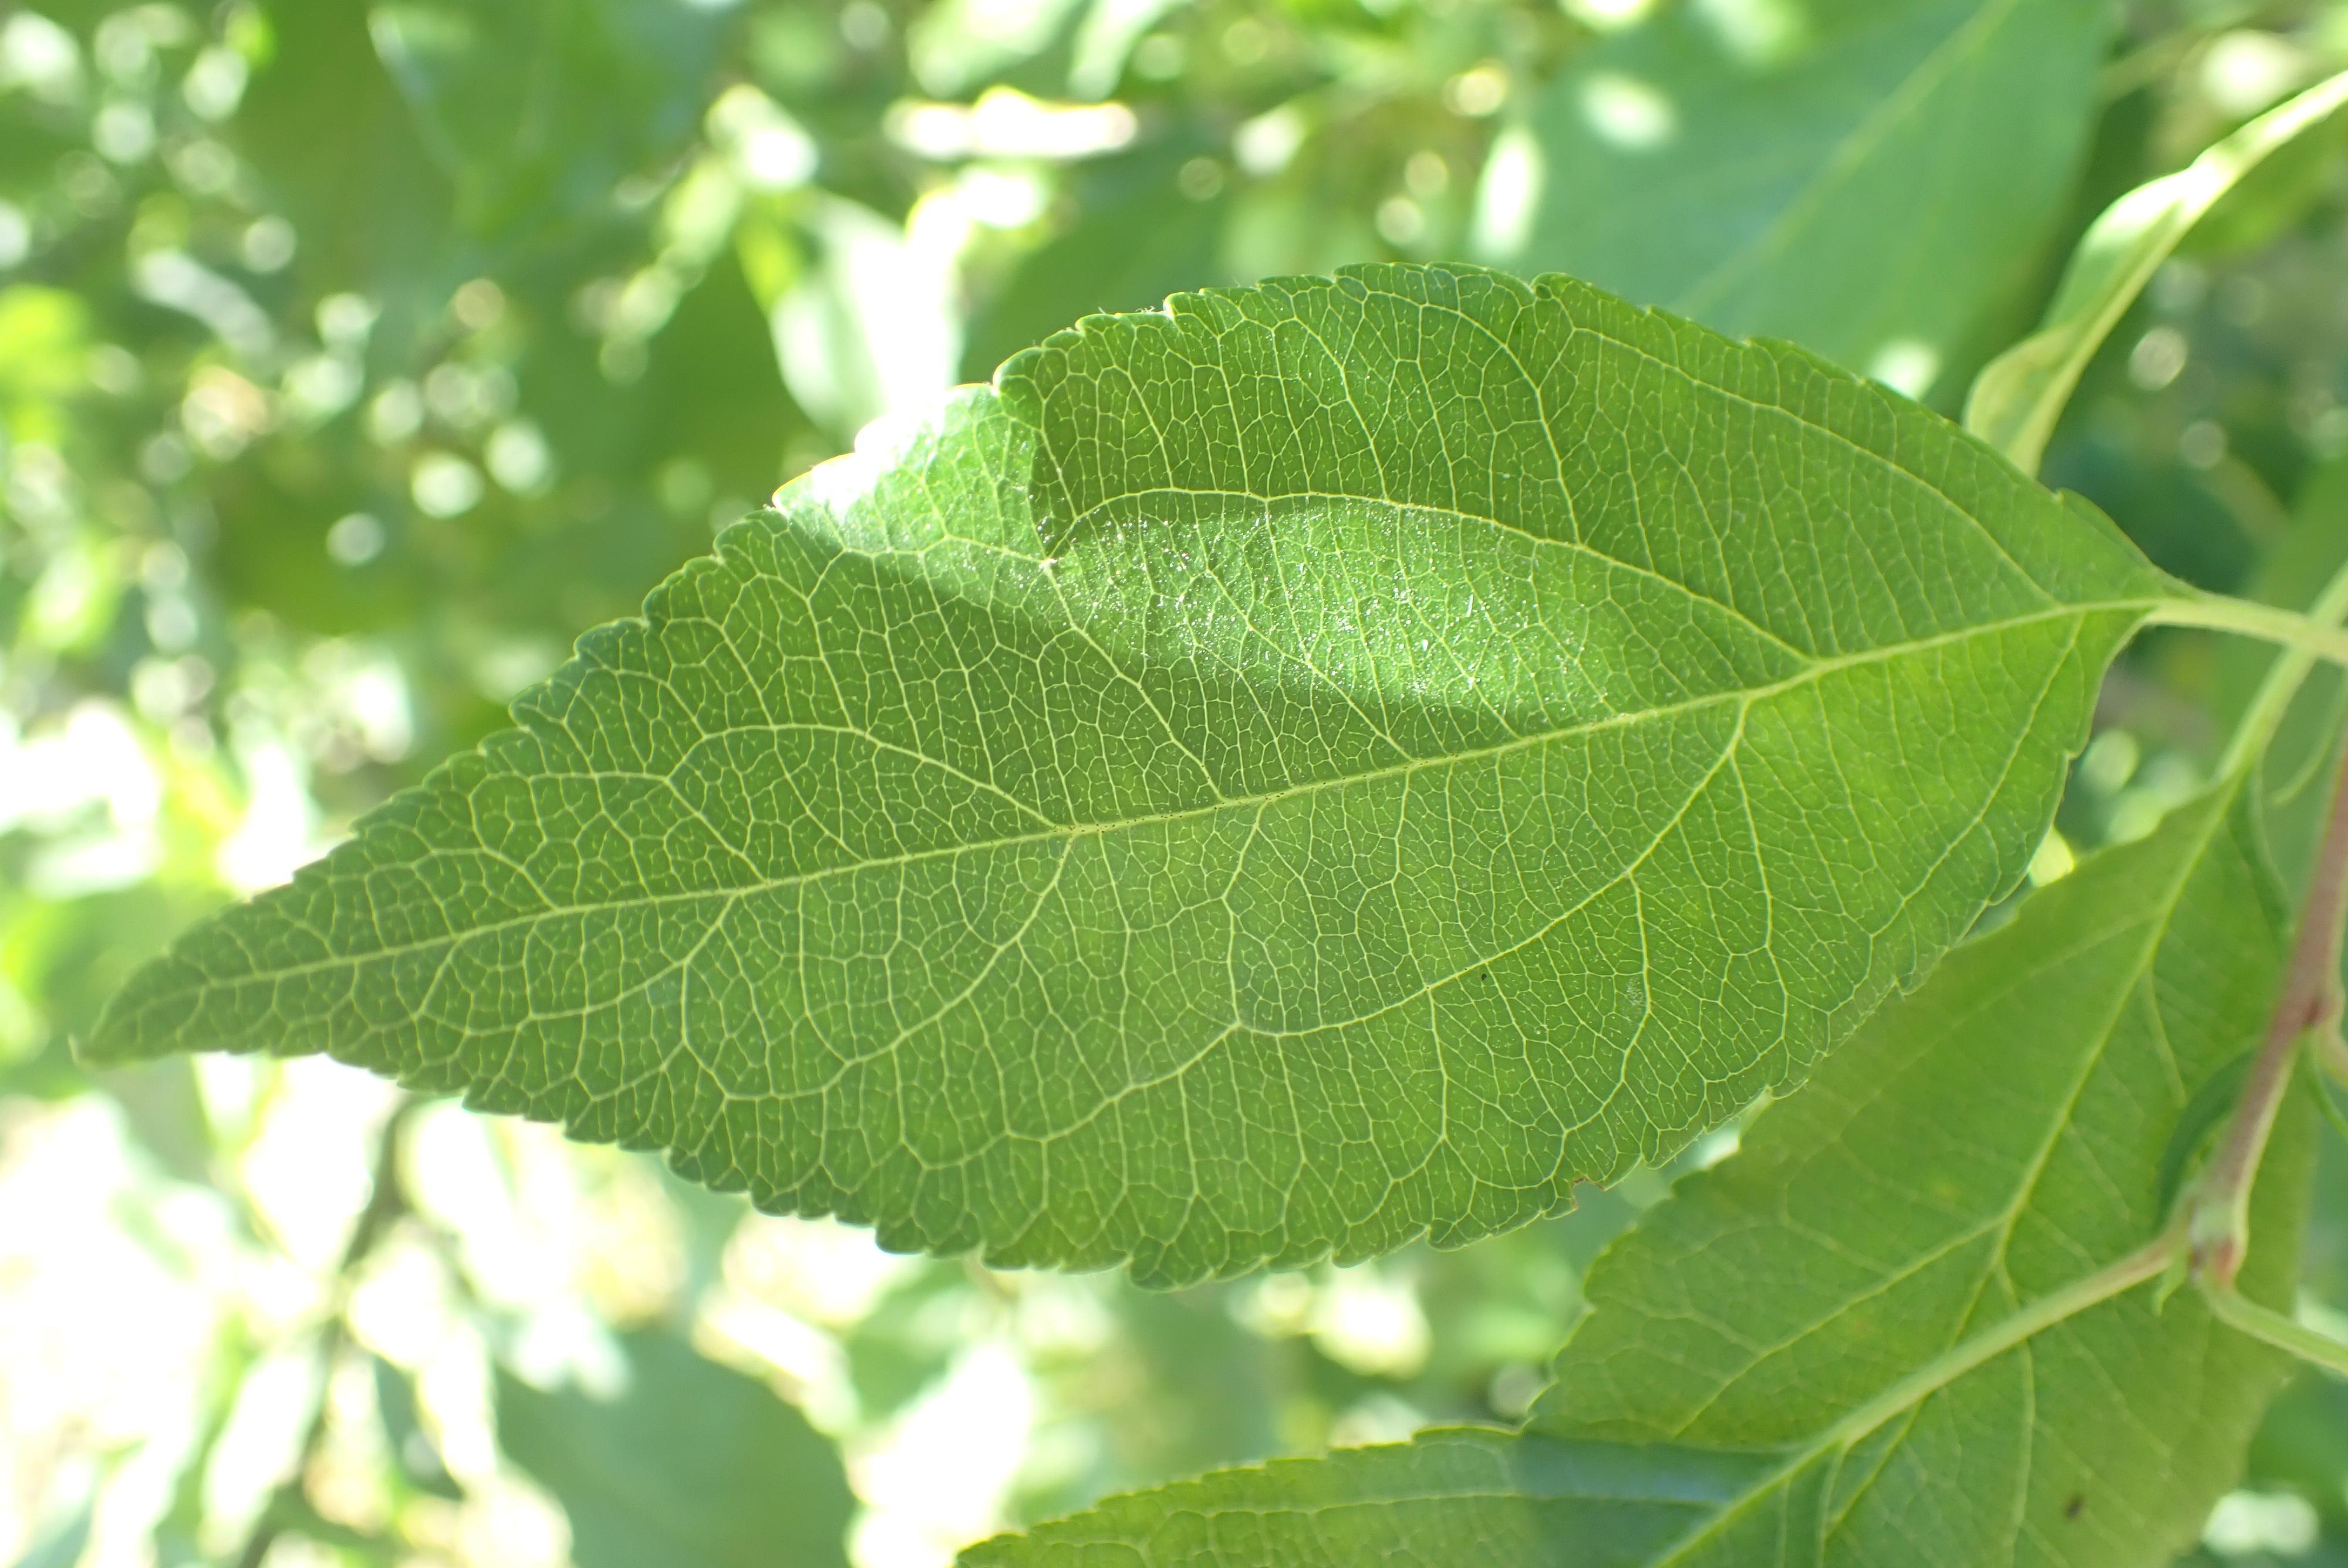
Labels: healthy